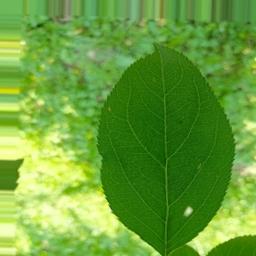
Label: Healthy